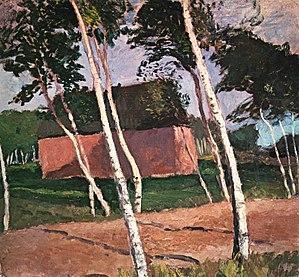
Paula Modersohn-Becker, née le 8 février 1876 à Dresde et morte le 21 novembre 1907 à Worpswede, est une artiste peintre allemande et l’une des représentantes les plus précoces du mouvement expressionniste dans son pays.